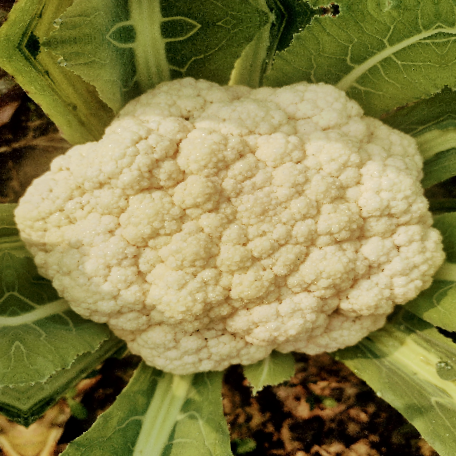
Label: Disease Free